Virginia Tech College of Engineering

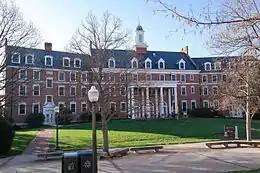
The Graduate Life Center at Virginia Tech in Blacksburg, Virginia.

Virginia Tech College of Engineering Graduate Students may choose from 16 Doctoral and 19 Masters programs available in 17 areas of study.